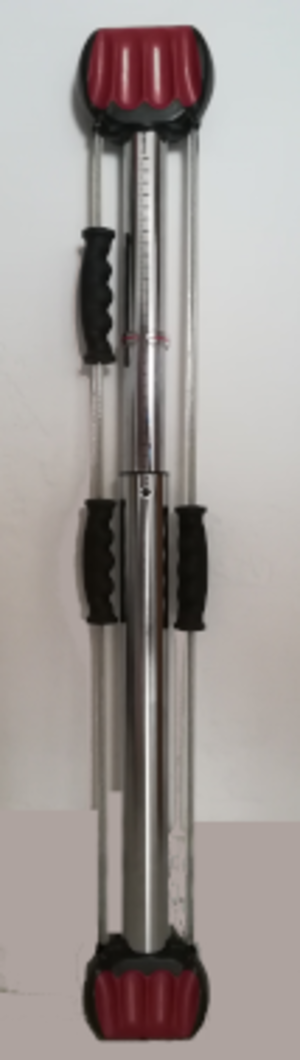
Bullworker est le nom d'un appareil de fitness initialement connu pour permettre de travailler des exercices isométriques. Il a été inventé par Gert F.Kölbel, un sportif, inventeur et entrepreneur allemand en 1962.